Ubobo

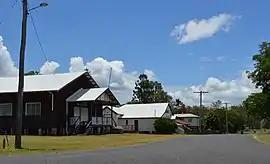
Railway Terrace, 2017. From the left the buildings shown are the Ubobo Memorial Hall, the QCWA rest rooms, the former Station Mistress' house and a private dwelling

Ubobo is a rural town in the locality of Boyne Valley in the Gladstone Region, Queensland, Australia.